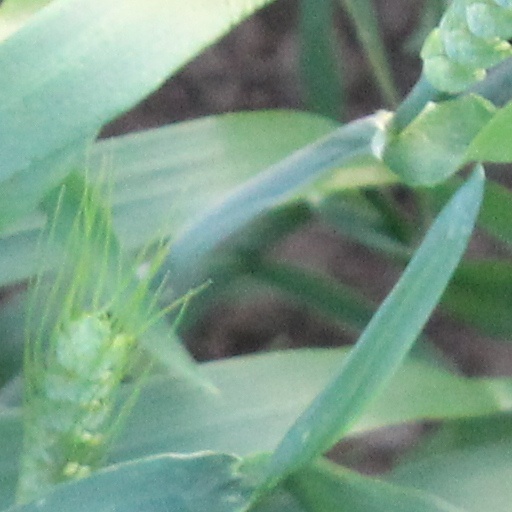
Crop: wheat